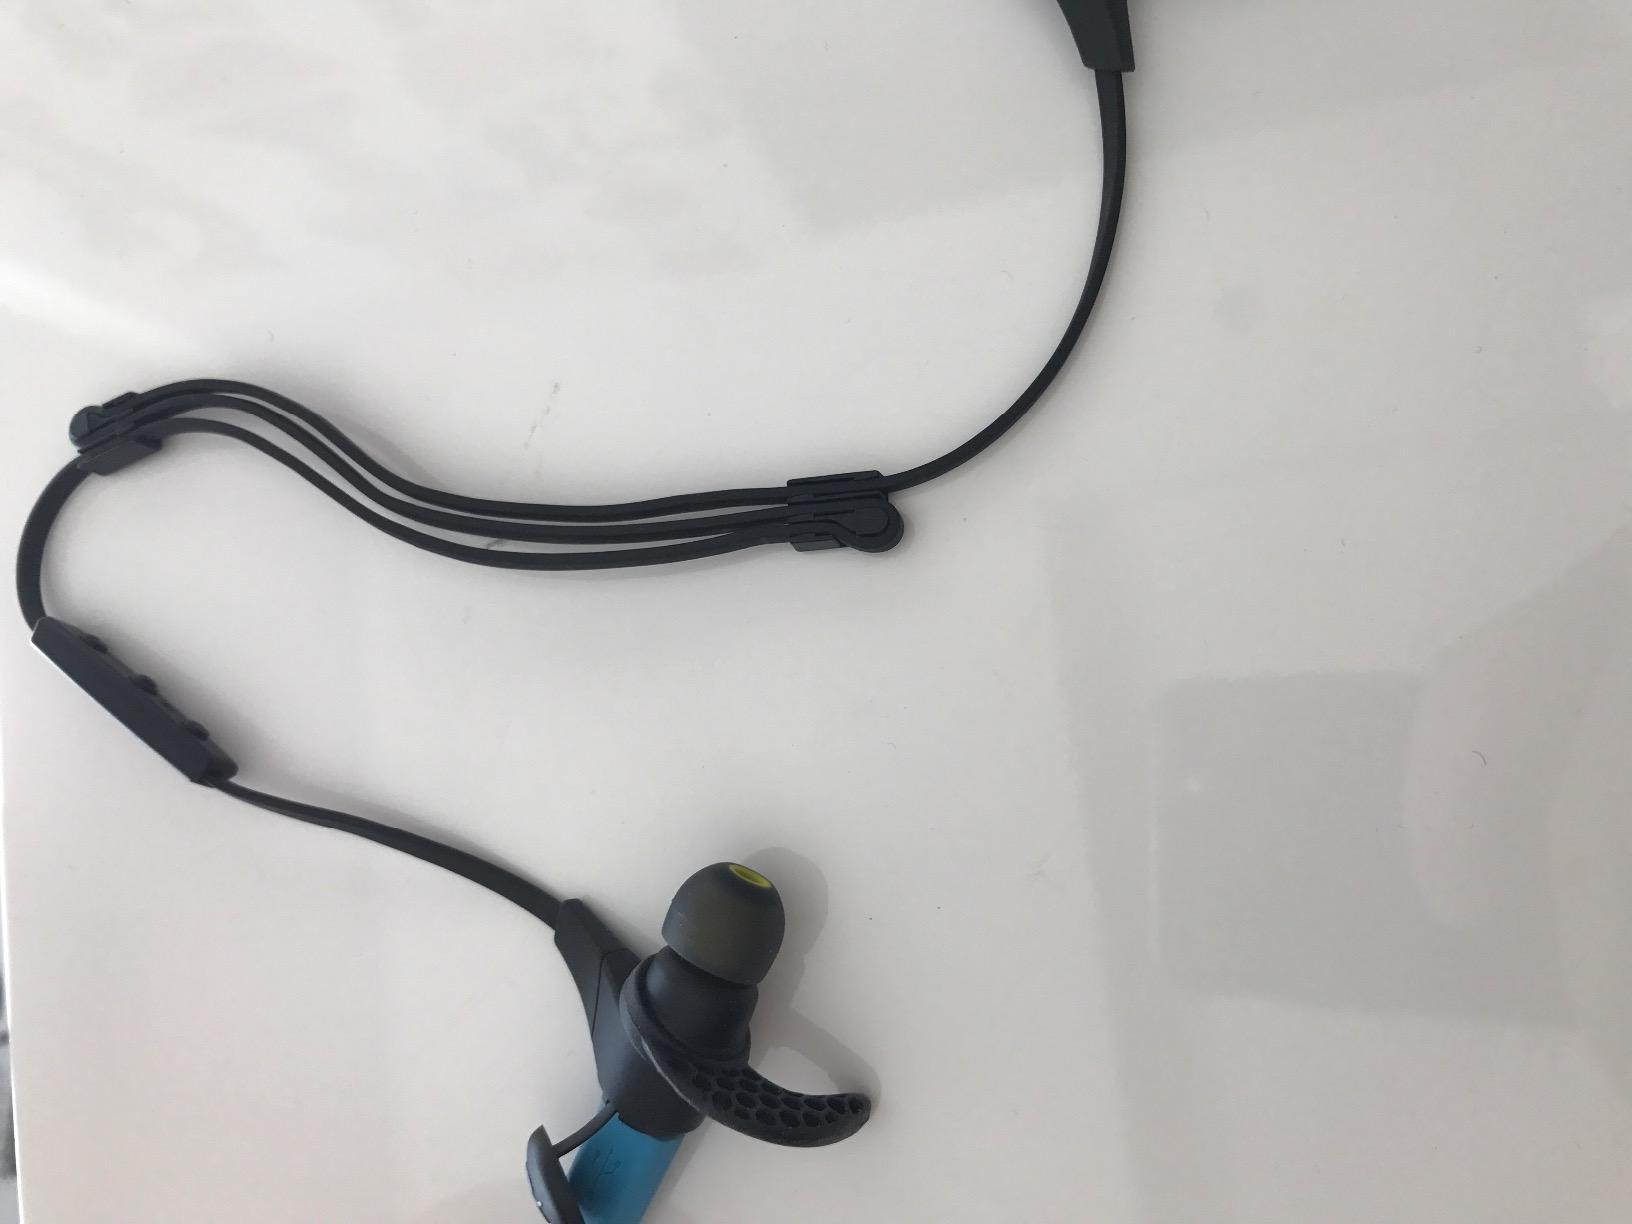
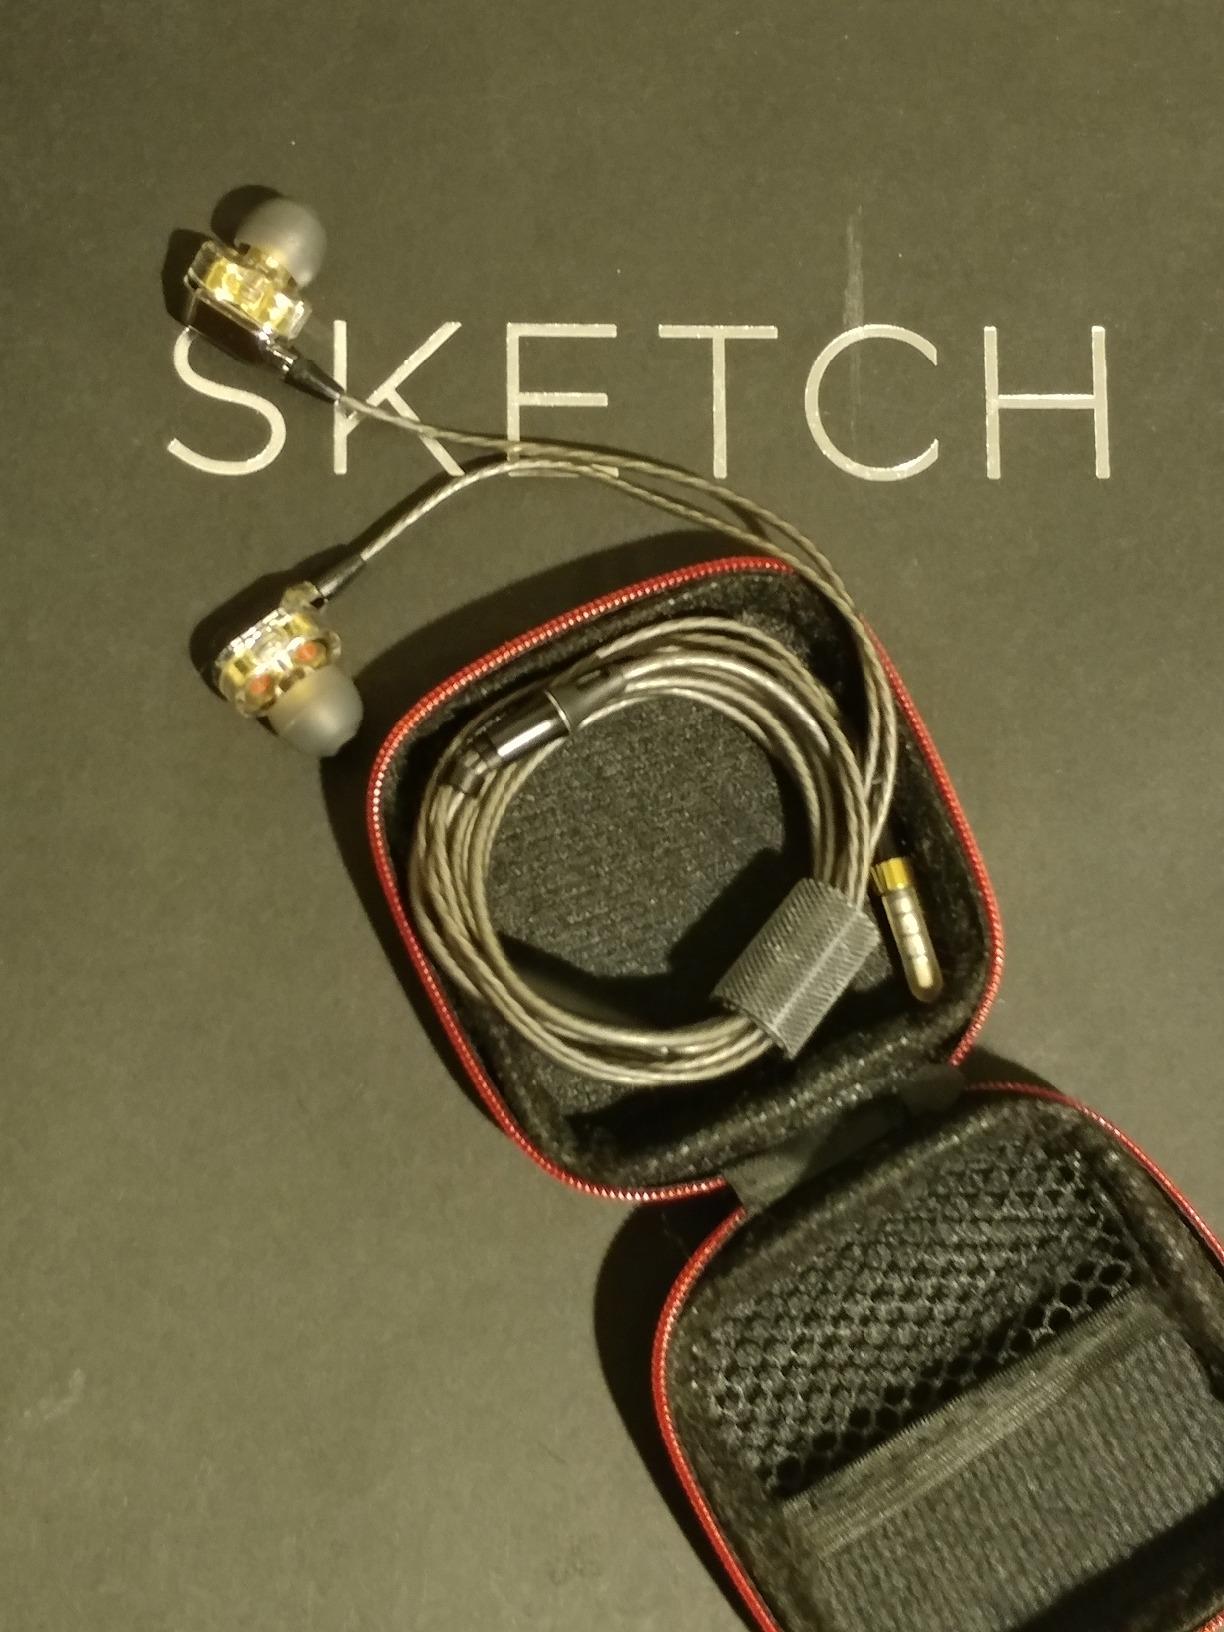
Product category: headphones
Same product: no